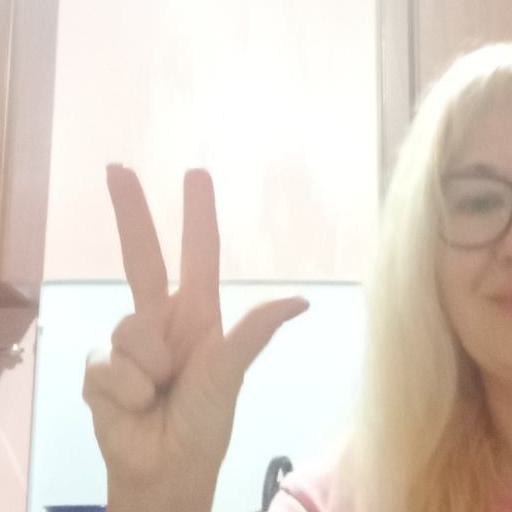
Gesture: three2